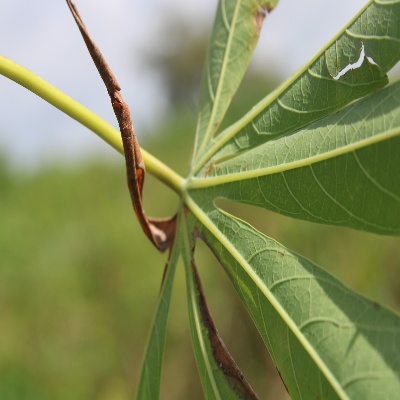
Crop: Cassava
Condition: bacterial blight